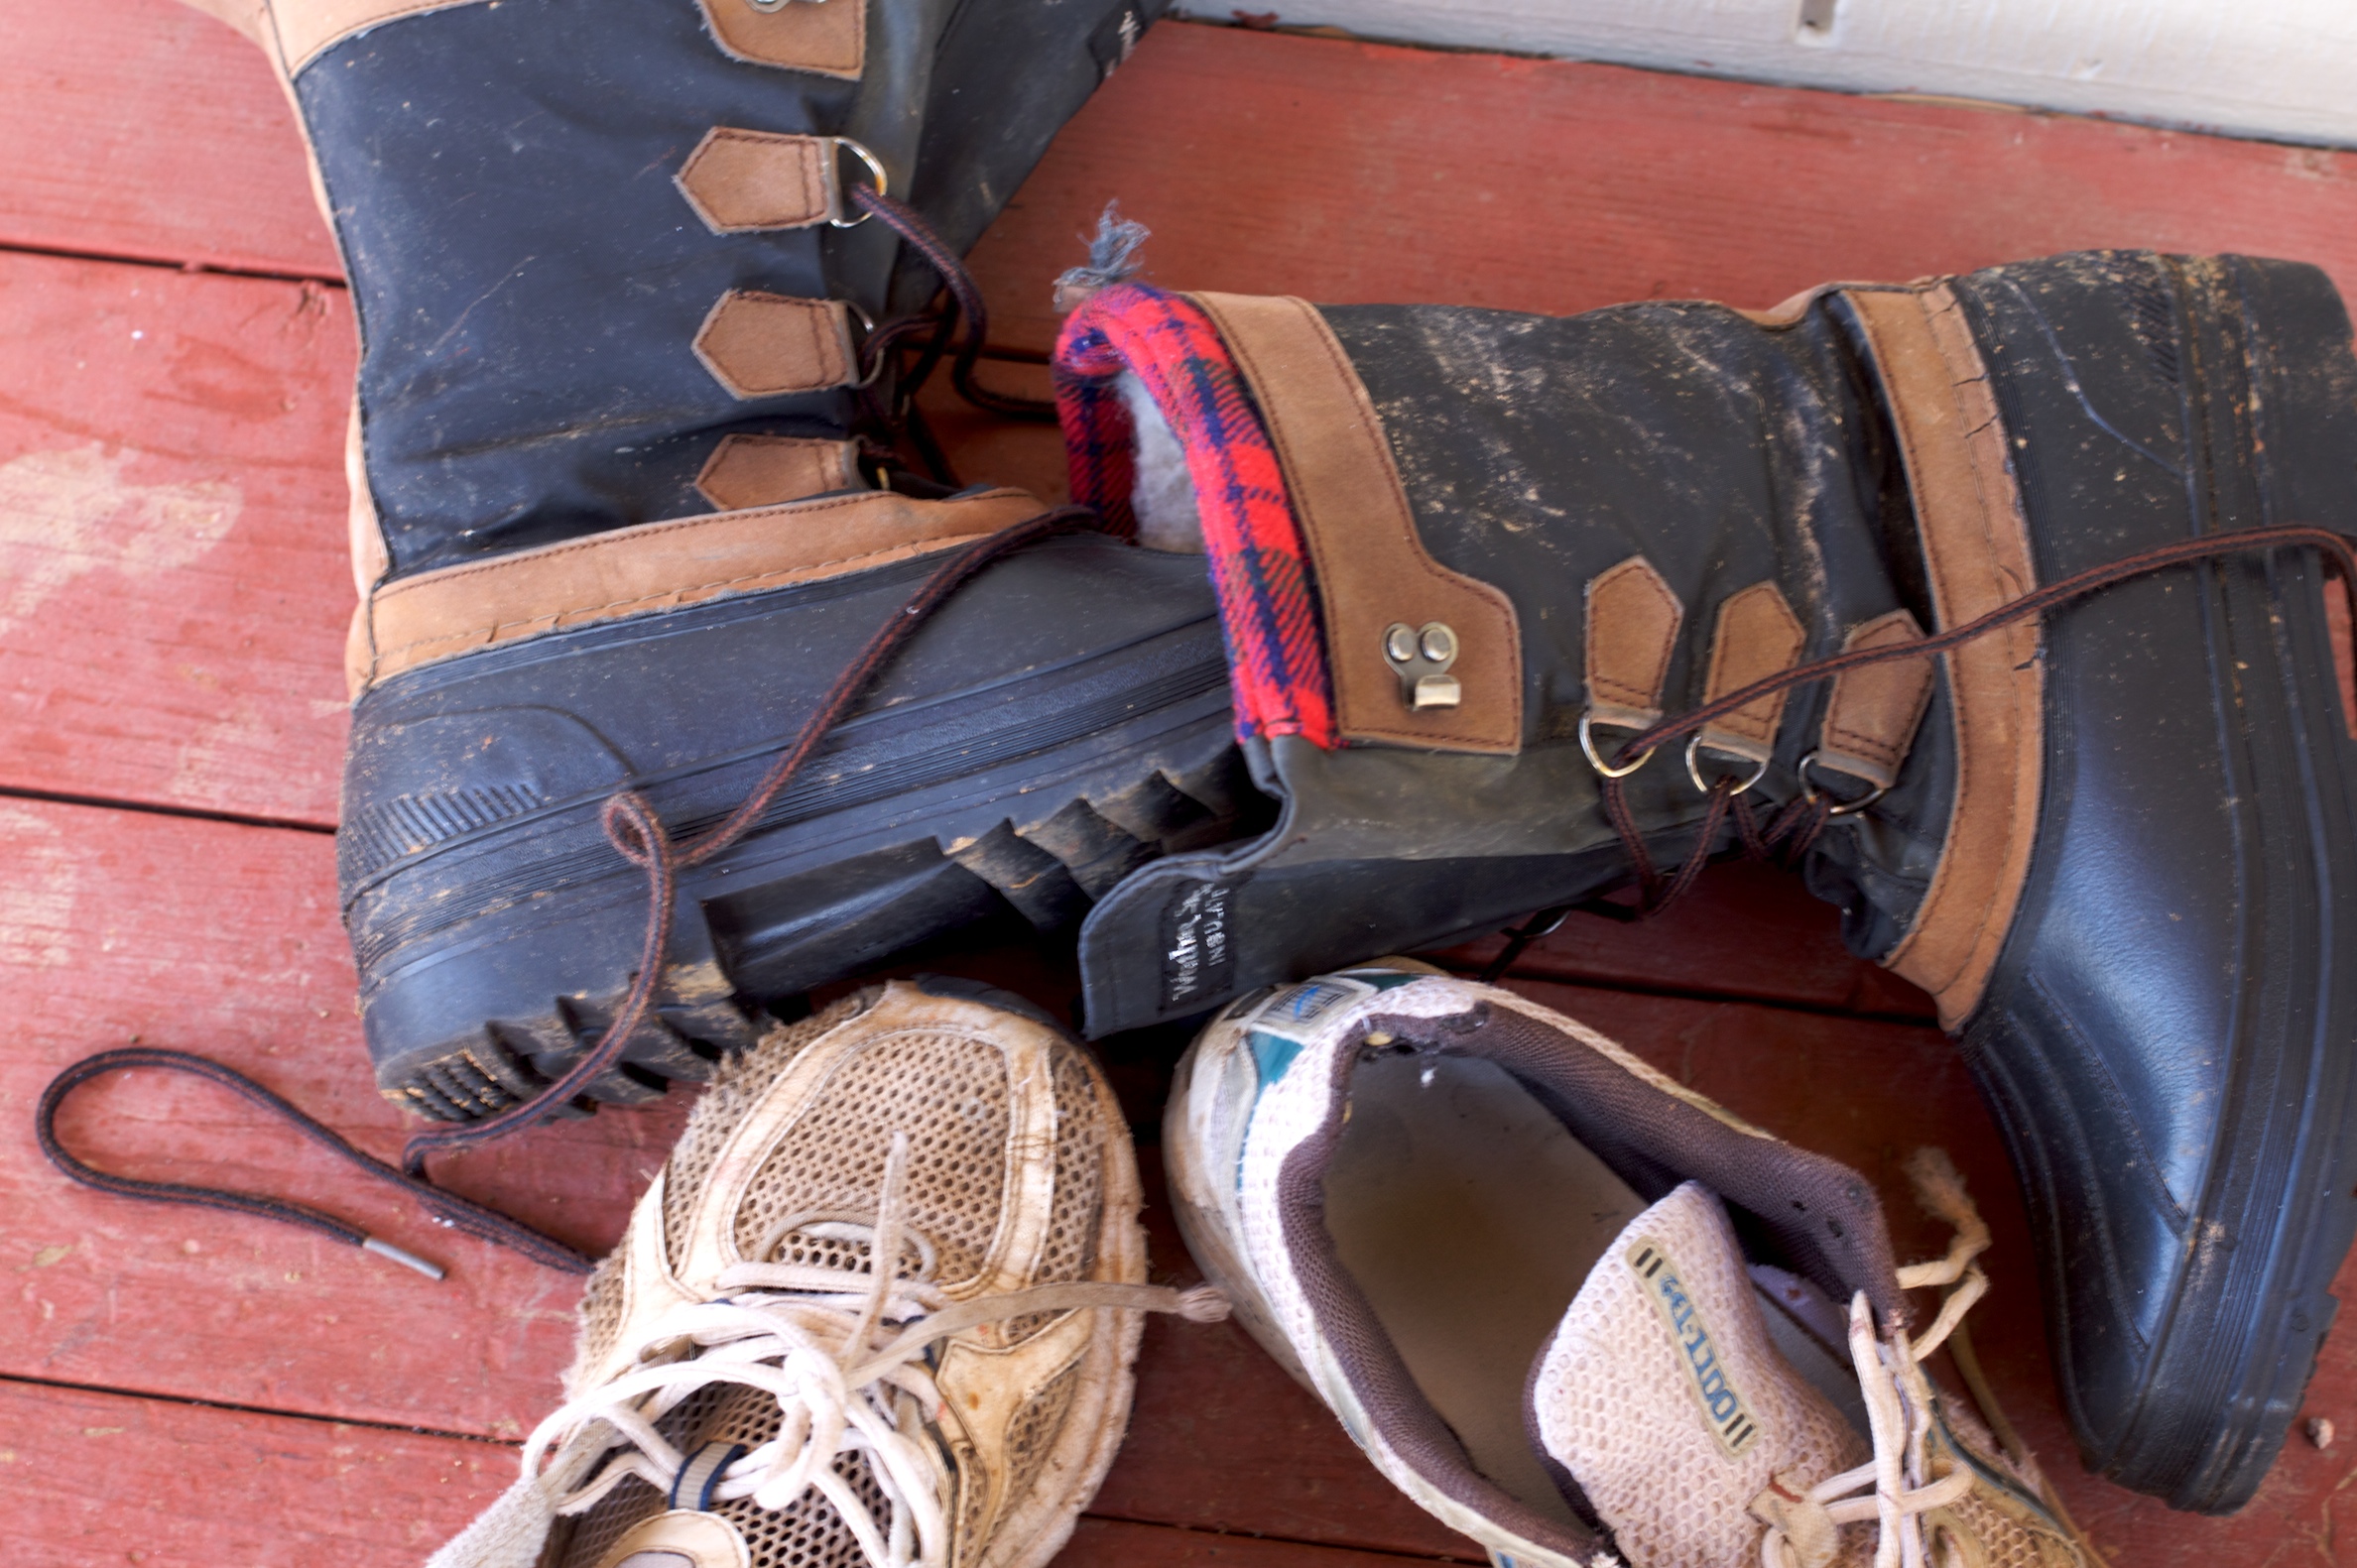
shoe, leather, boot, leg, footwear, man made object, horse tack